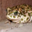
Label: frog